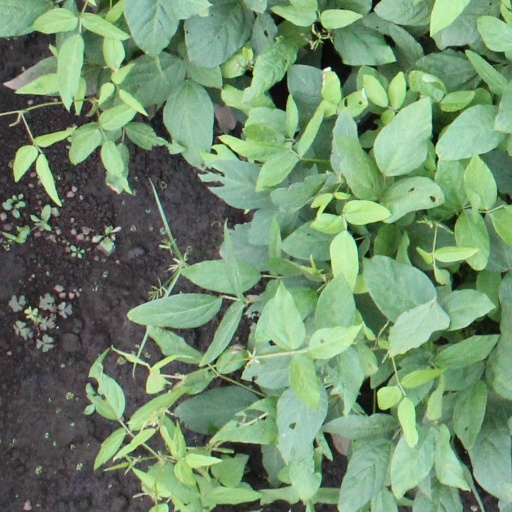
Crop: soybean